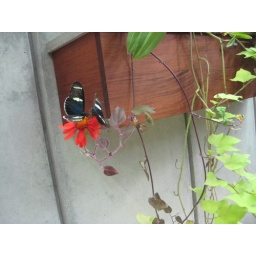
one of hundreds of butterflies in the rain forest at the california academy of science